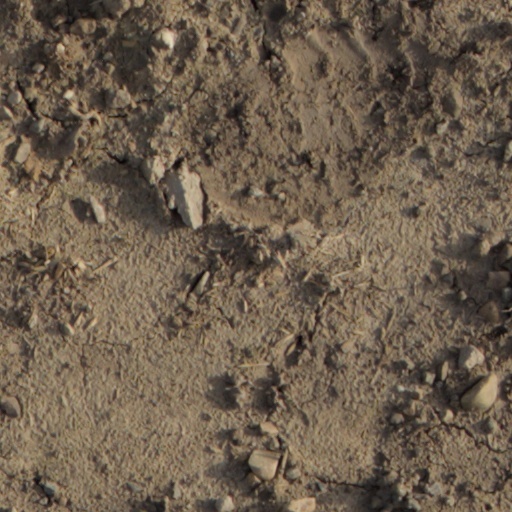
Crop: wheat